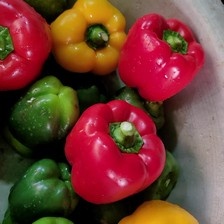
Label: capsicum